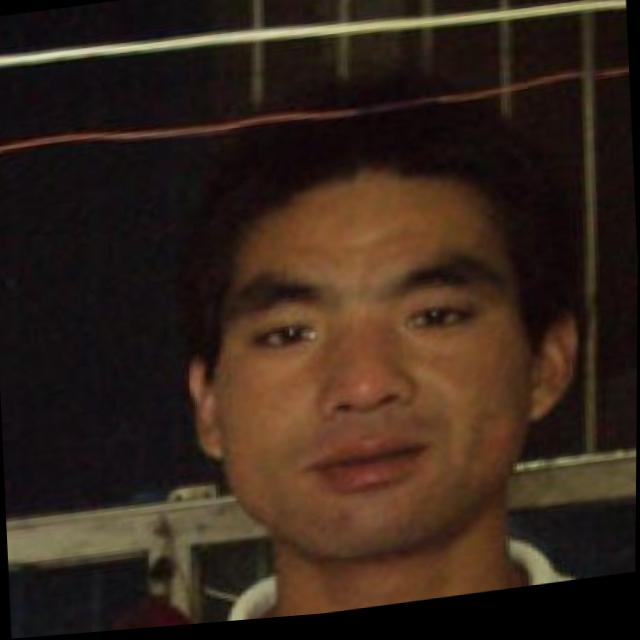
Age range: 21-44